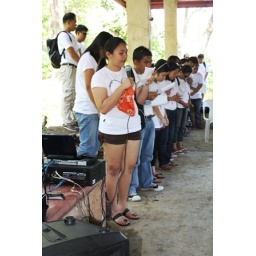
Dranix arj marketing tree planting in maasin water shed during 11th anniversary